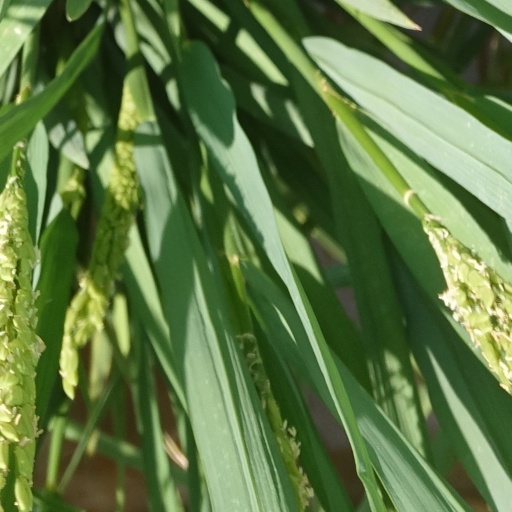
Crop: rice